Ballinspittle

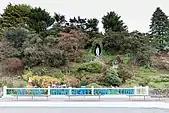

In the summer of 1985, Ballinspittle received national and international attention when inhabitants claimed to have witnessed a statue of the Blessed Virgin Mary moving spontaneously. As news of the phenomenon spread, thousands of pilgrims and spectators flocked to the site of the statue. Many visitors claimed to have observed the spontaneous movements. The Catholic Clergy in Ireland maintained a neutral stance in regard to the authenticity of the claims.